Federated learning

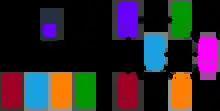
Diagrams of a centralized federated learning (on the left) and a decentralized federated learning (on the right)

In the decentralized federated learning setting, the nodes are able to coordinate themselves to obtain the global model. This setup prevents single point failures as the model updates are exchanged only between interconnected nodes without the orchestration of the central server. Nevertheless, the specific network topology may affect the performances of the learning process. See blockchain-based federated learning and the references therein.